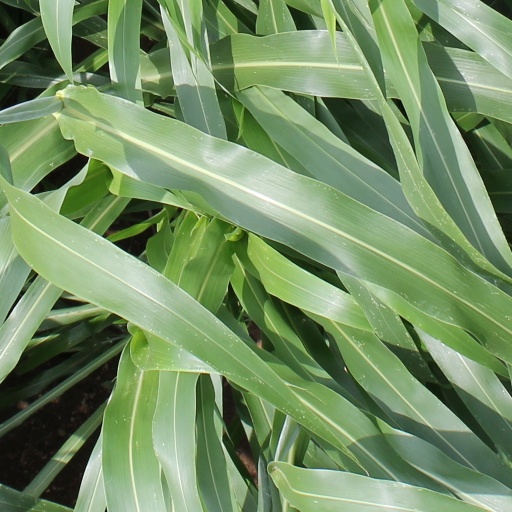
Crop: sorghum